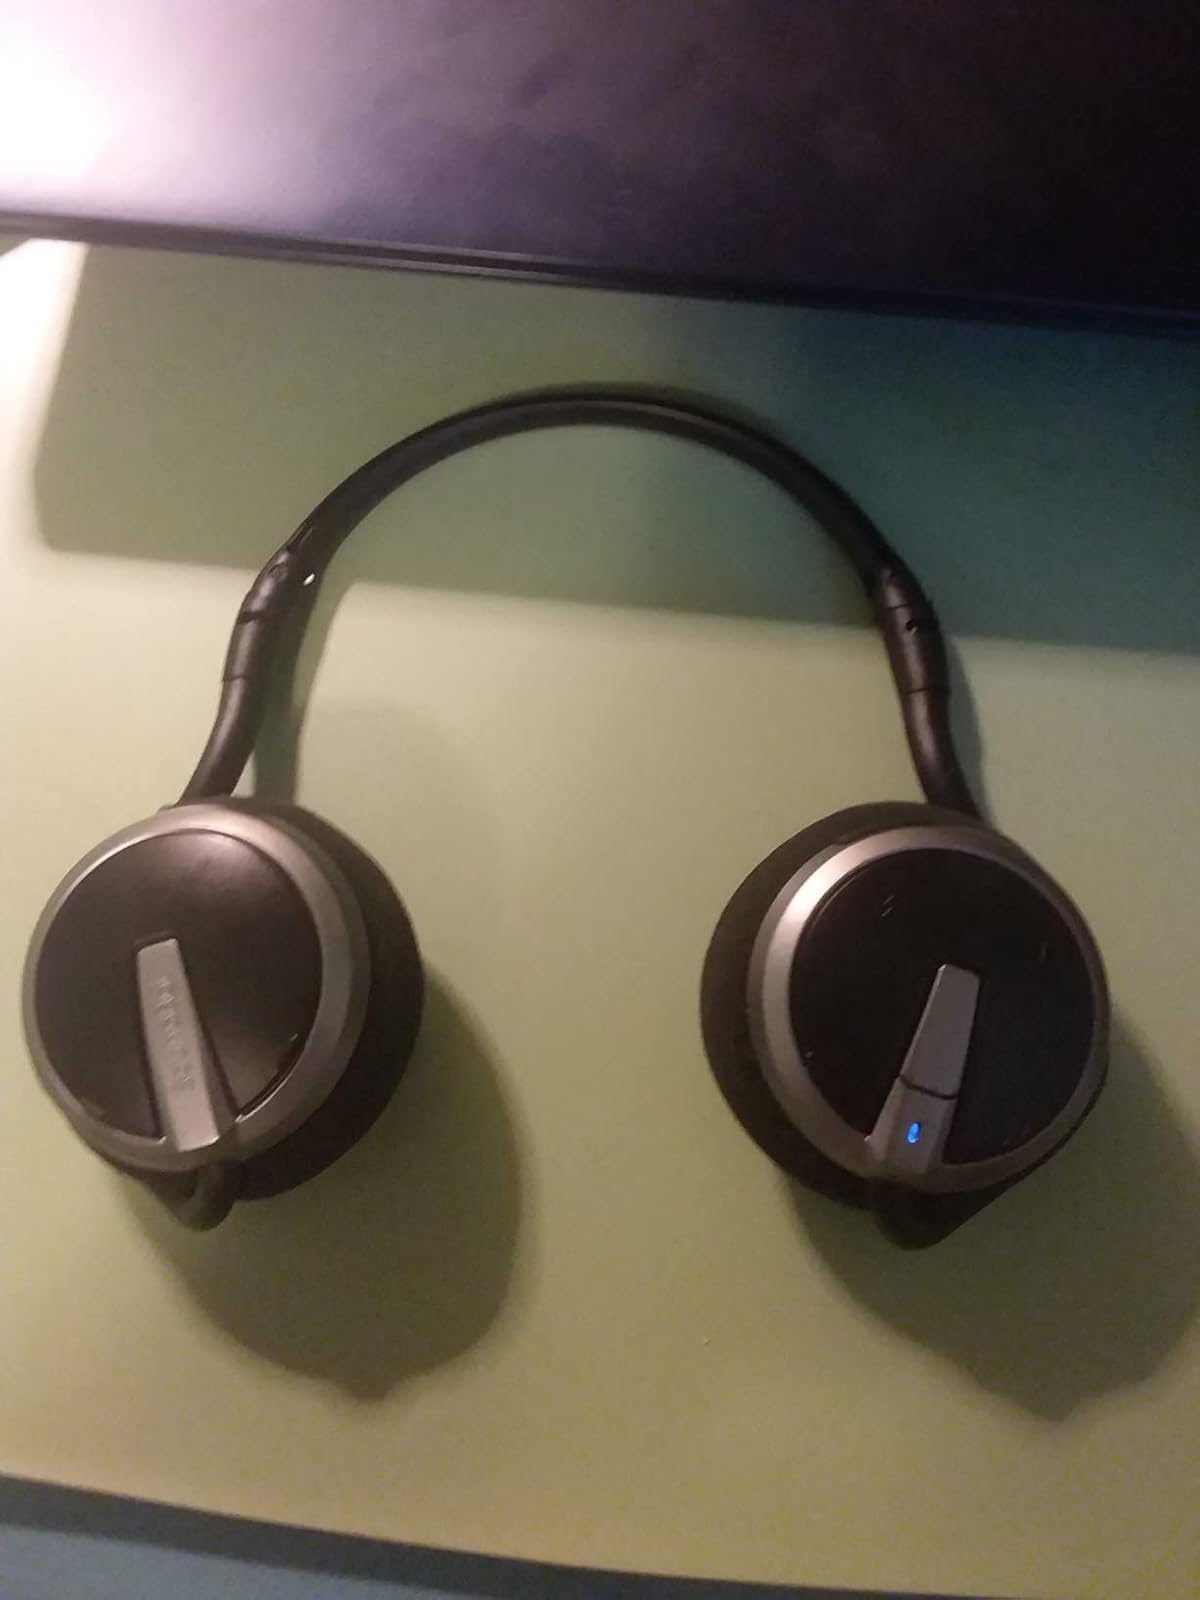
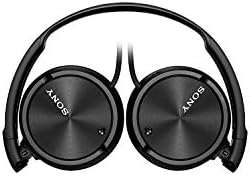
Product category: headphones
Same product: no